Kherson Art Museum

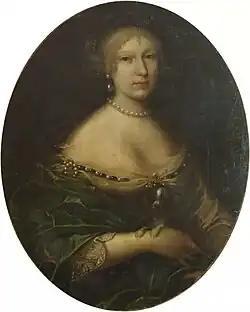

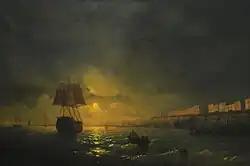
"View of the City of Odesa, 1846," Ivan Aivazovsky (oil on canvas), Kherson Art Museum

As of 2022, the museum's collection included more than 14,000 works of art. The collection included works of Ukrainian and international artists in painting, graphics, sculpture, decorative and applied art, covering 17th century of Russian icon painting through to works by modern Kherson artists. The three main areas of the collection included: